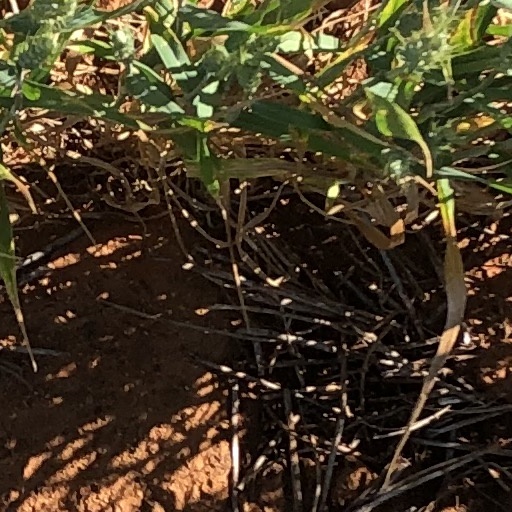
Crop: wheat